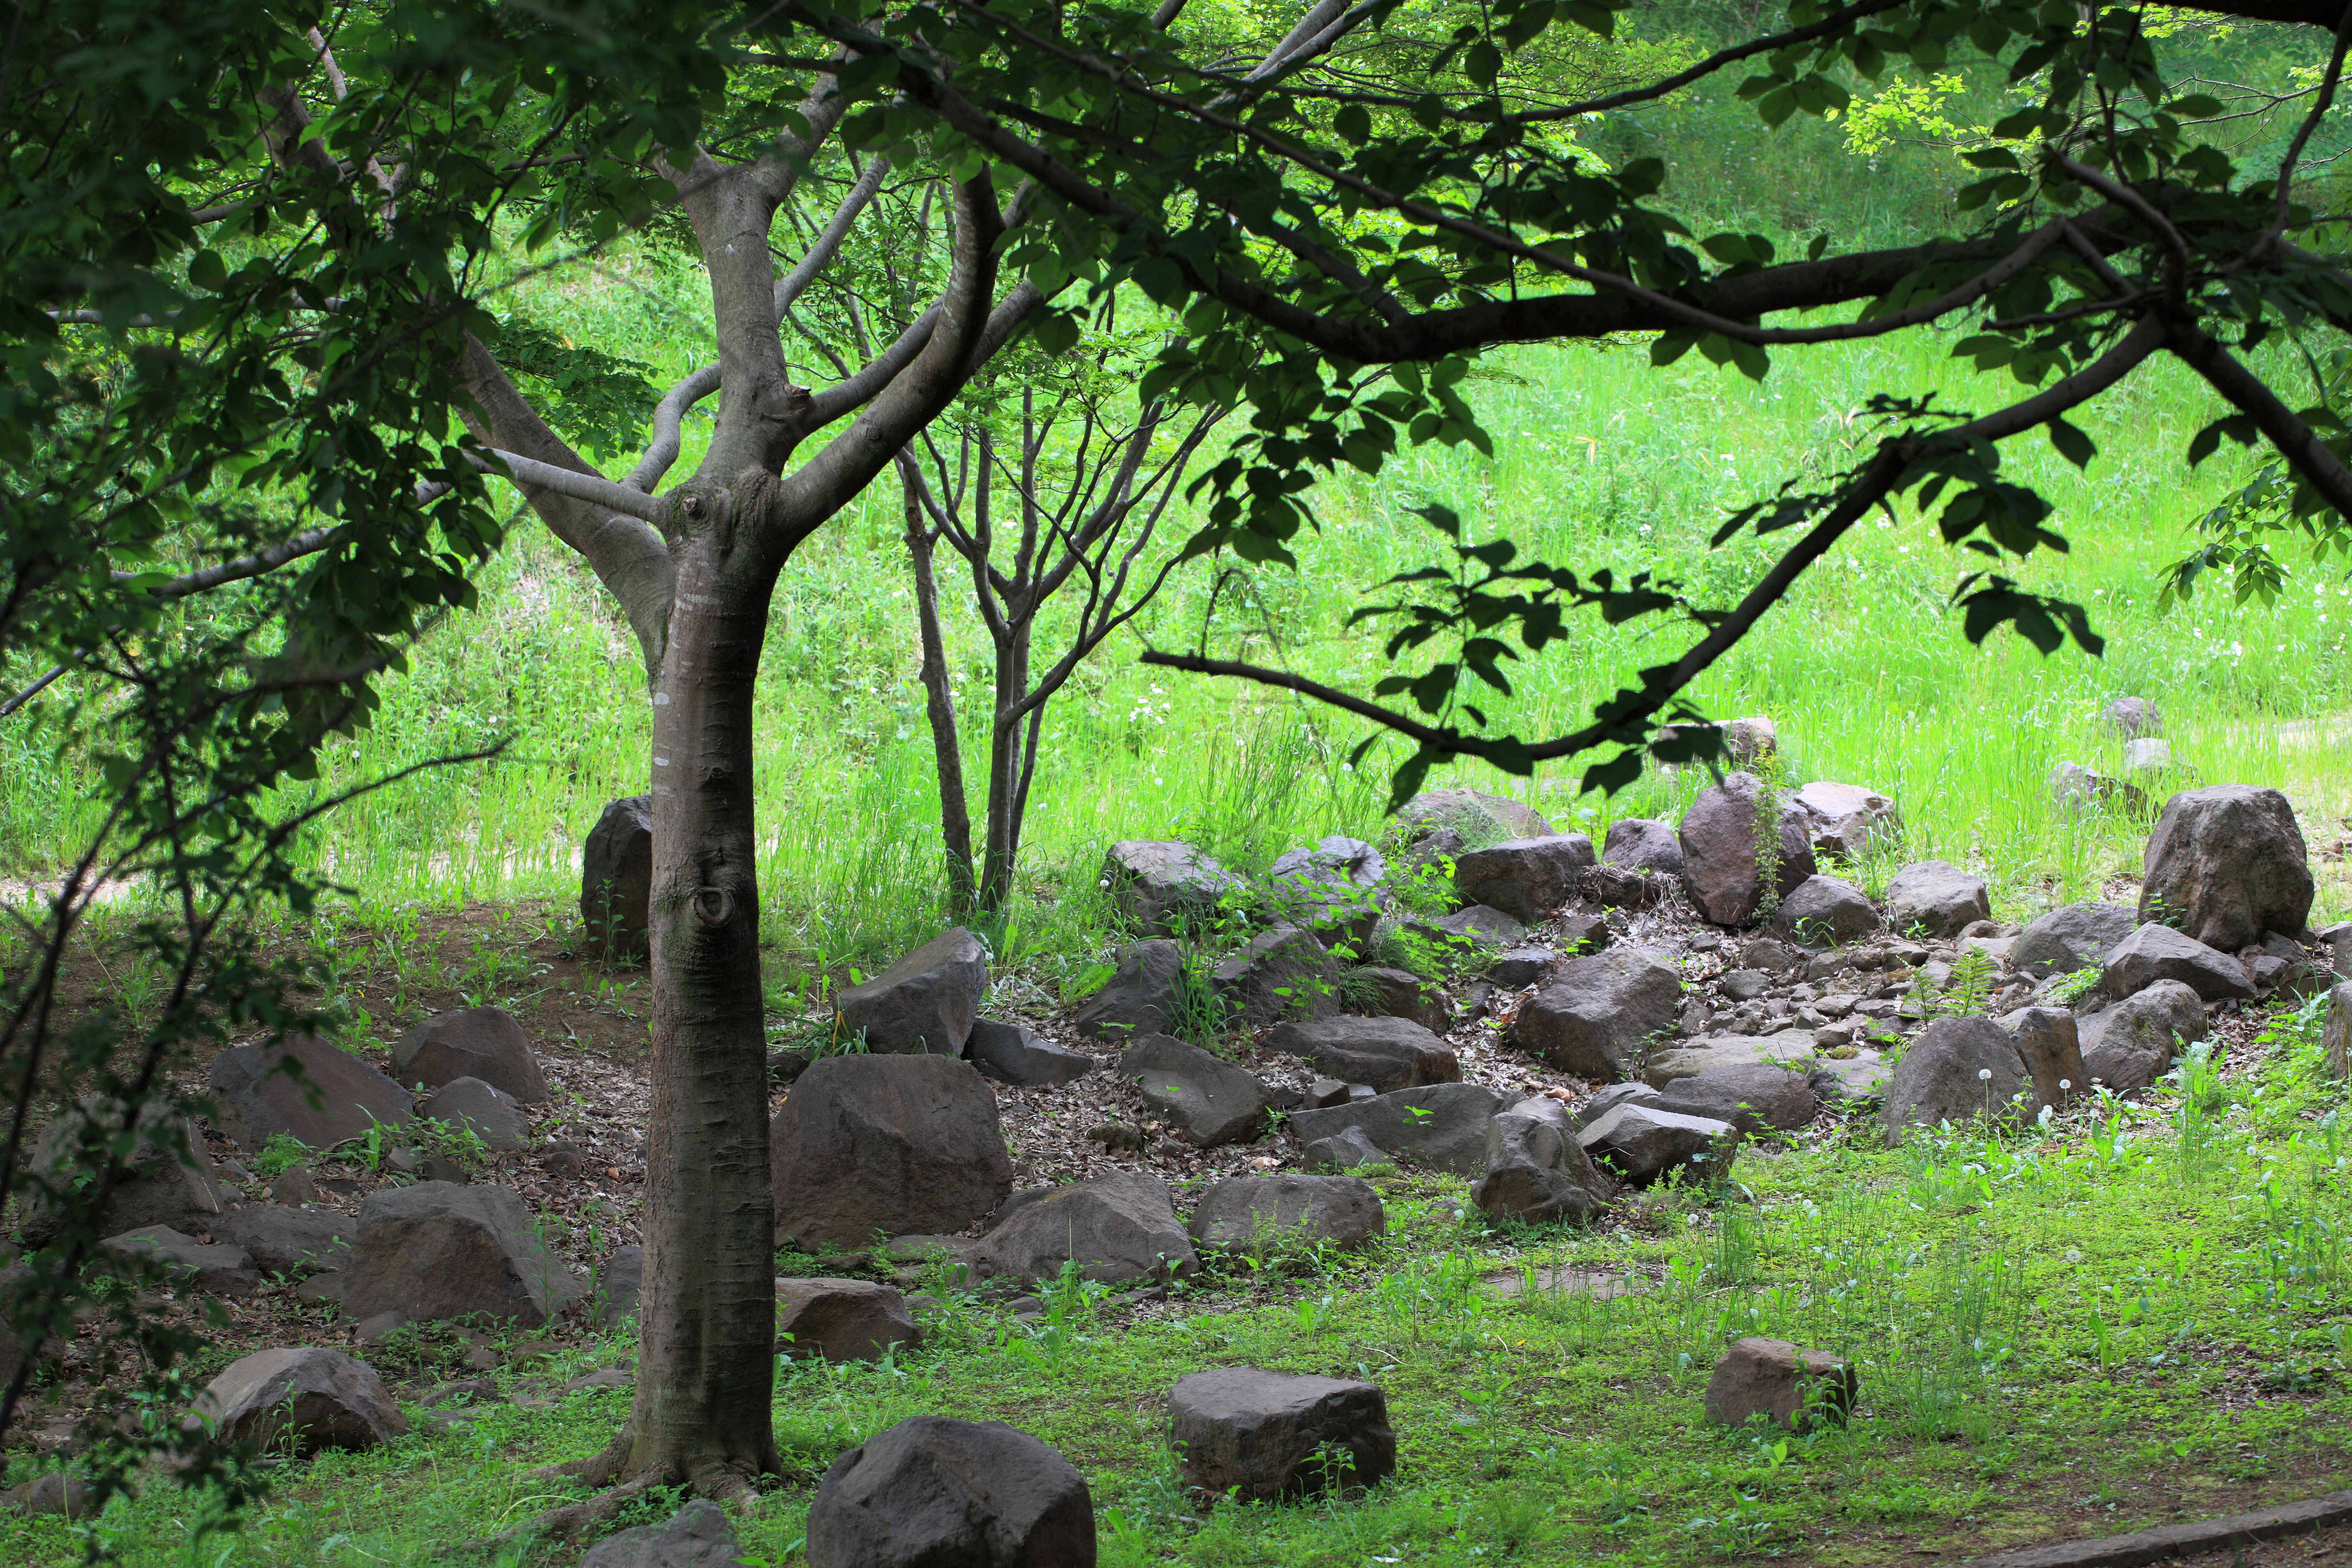
tree, forest, wilderness, leaf, flower, wildlife, green, high, jungle, botany, garden, rainforest, 5d, hires, woodland, habitat, markii, ecosystem, hi, res, resolution, natural environment, woody plant